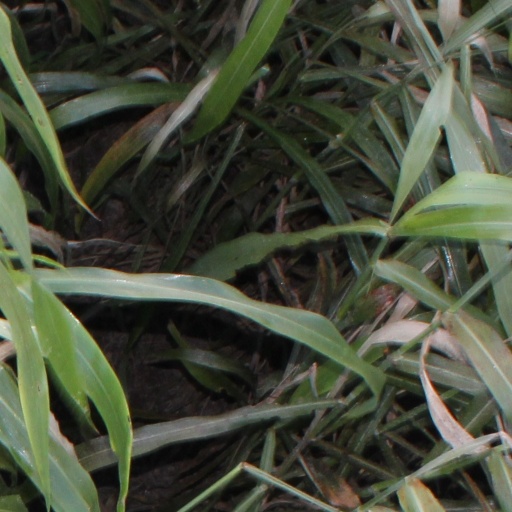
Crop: sorghum